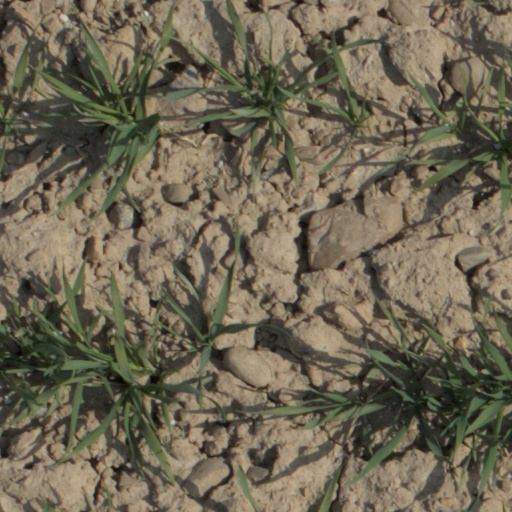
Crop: wheat